Presidency of George H. W. Bush

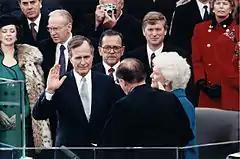
Chief Justice William Rehnquist administering the oath of office to President Bush during Inaugural ceremonies at the United States Capitol, January 20, 1989.

Bush was inaugurated on January 20, 1989, succeeding Ronald Reagan. He entered office at a period of change in the world; the fall of the Berlin Wall and the collapse of Soviet Union came in his presidency. In his inaugural address, Bush said: